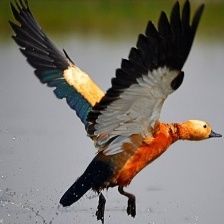
Species: RUDDY SHELDUCK
Scientific name: TADORNA FERRUGINEA
ImageNet parent category: drake